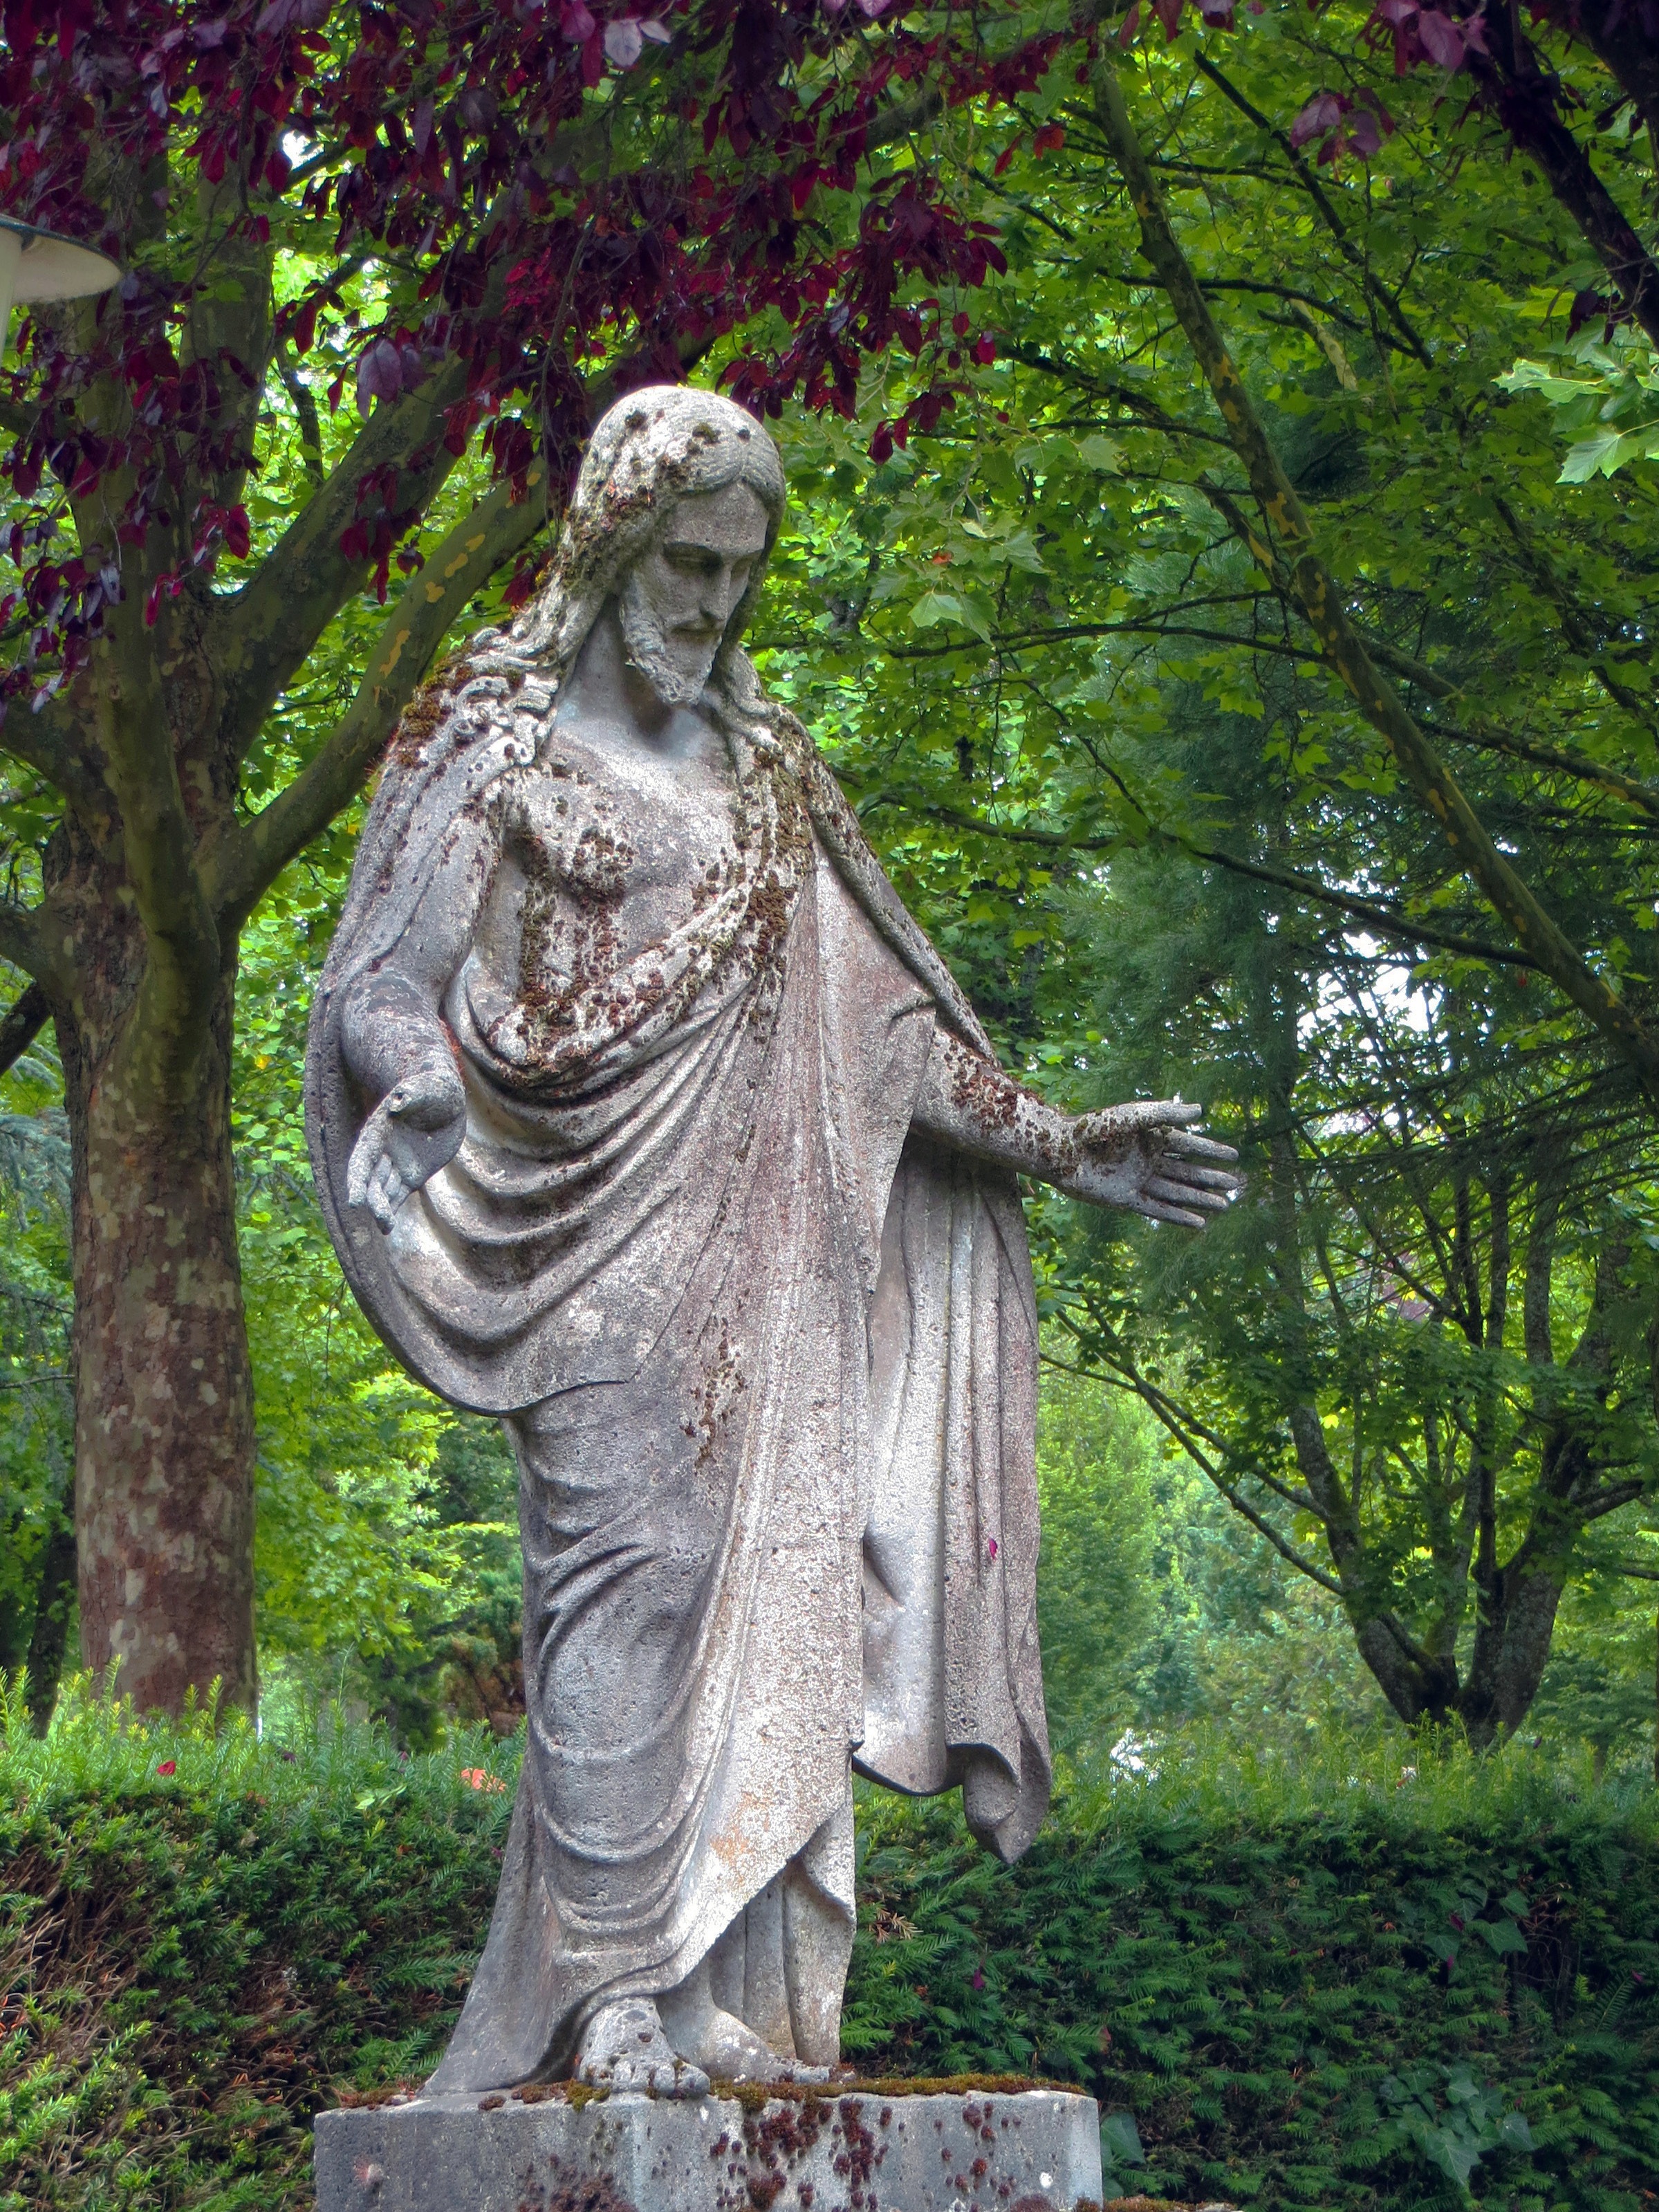
monument, statue, botany, cemetery, garden, sculpture, art, brass, symbolism, tomb, carving, figures, mourning, resting place